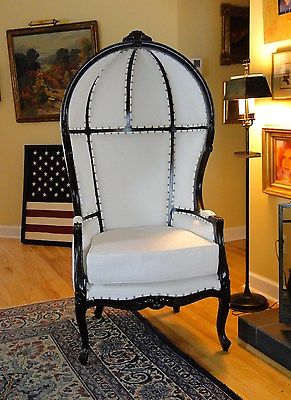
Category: chair